Religion in Northeast China

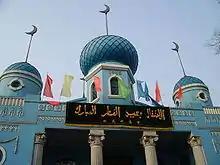
The Daowai Mosque in Harbin.

Northeast China is home to a small number of Hui Chinese who traditionally follow Islam. As of 2010 there are 52,100 Muslims in the region, equal to 0.04% of the total population.